Karlfried Graf Dürckheim

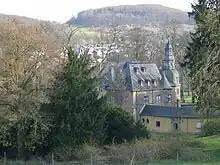

Dürckheim was born in Munich, the son of Friedrich Georg Michael Maria Eckbrecht von Dürckheim-Montmartin and Sophie Evalina Ottilie Charlotte von Kusserow. His maternal grandfather was the Prussian diplomat and politician .